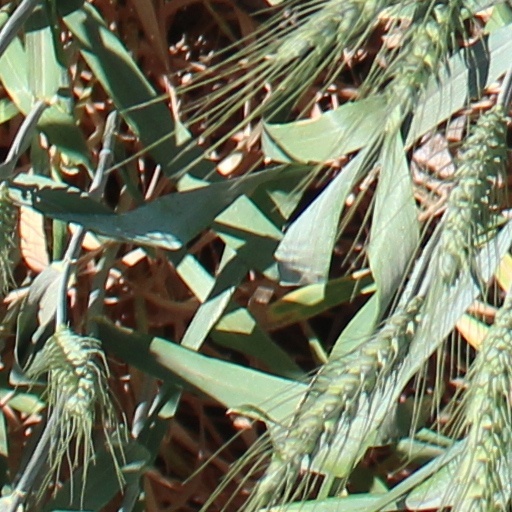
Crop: wheat